2007 Hamburg Sea Devils season

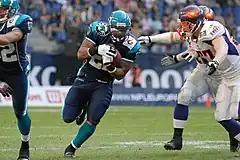
Frankfurt at Hamburg, June 9, 2007

The 2007 Hamburg Sea Devils season was the third and final season for the franchise in the NFL Europa League (NFLEL). The team was led by head coach Vince Martino in his first year, and played its home games at AOL Arena in Hamburg, Germany. They finished the regular season in first place with a record of seven wins and three losses. Hamburg won the first championship in team history by defeating the Frankfurt Galaxy 37–28. The National Football League (NFL) announced the closure of its European branch on June 29.